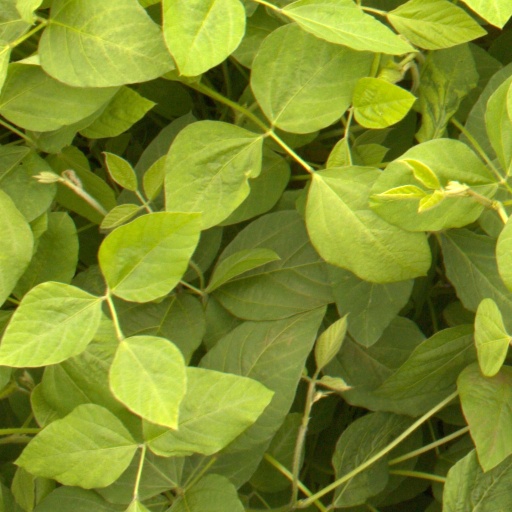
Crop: soybean